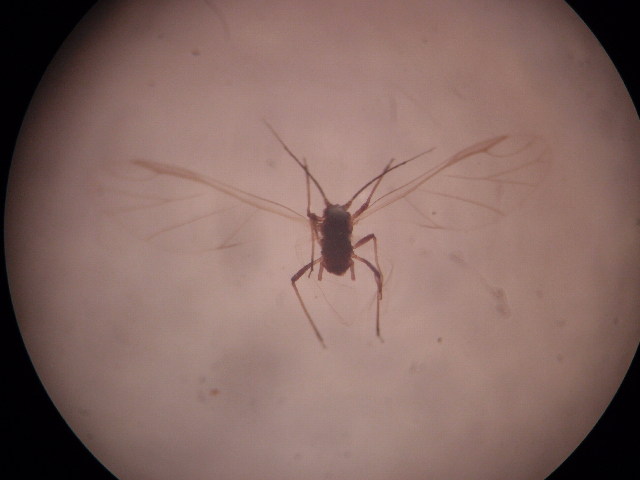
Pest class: bird_cherry_oat_aphid